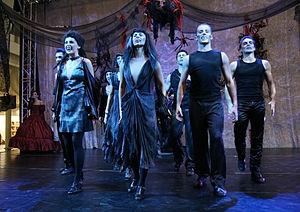
Le Bal des vampires est une comédie musicale de Jim Steinman et Michael Kunze, tirée du film réalisé par Roman Polanski en 1967. Le musical a été créé le 4 octobre 1997 dans une mise en scène de Roman Polanski à Vienne au Raimund Theater. Le spectacle s'est produit ensuite en Allemagne, à Stuttgart, Hambourg et Berlin.